Sapphire

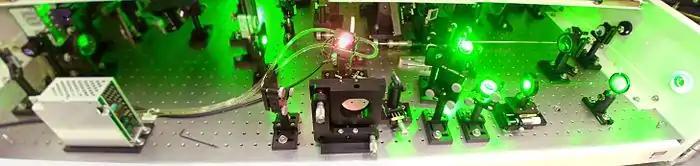
Ti-Sapphire laser in operation at CAS, Prague

Sapphires are mined from alluvial deposits or from primary underground workings. Commercial mining locations for sapphire and ruby include (but are not limited to) the following countries: Afghanistan, Australia, Myanmar/Burma, Cambodia, China, Colombia, India, Kenya, Laos, Madagascar, Malawi, Nepal, Nigeria, Pakistan, Sri Lanka, Tajikistan, Tanzania, Thailand, United States, and Vietnam. Sapphires from different geographic locations may have different appearances or chemical-impurity concentrations, and tend to contain different types of microscopic inclusions. Because of this, sapphires can be divided into three broad categories: classic metamorphic, non-classic metamorphic or magmatic, and classic magmatic.